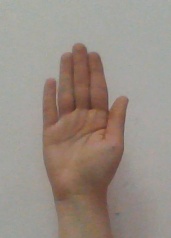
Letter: seen